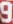
Number: 9